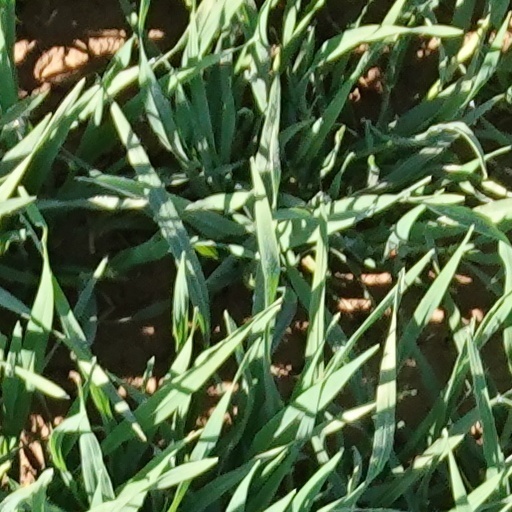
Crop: wheat